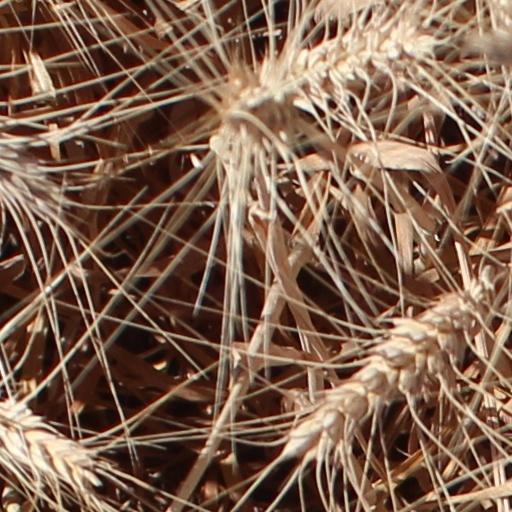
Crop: wheat